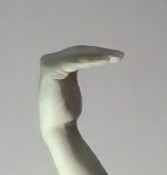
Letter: haa